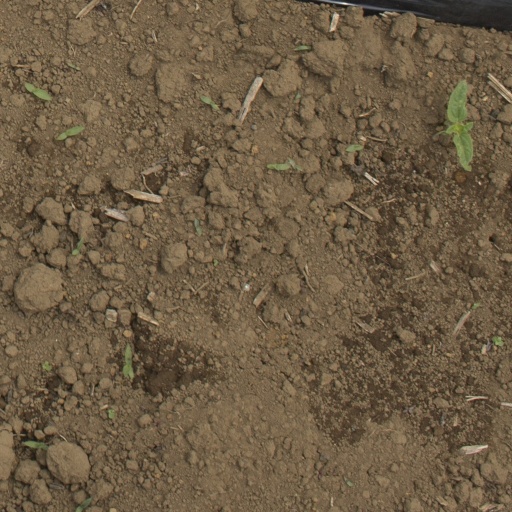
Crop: Jerusalem artichoke